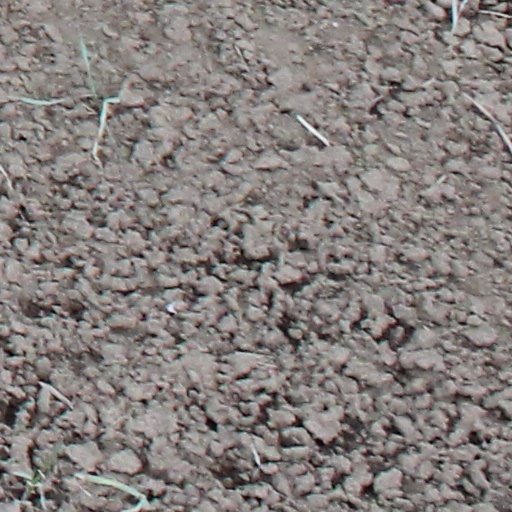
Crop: wheat